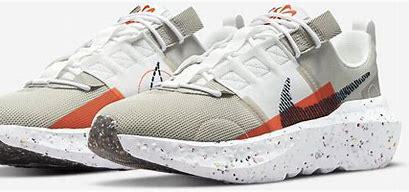
Brand: Nike
Model: Crater Impact